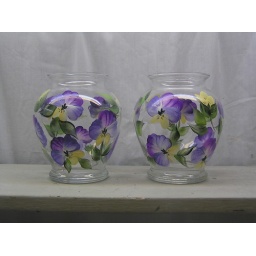
Lovely and cute ginger jar glass vases with hand painted violets! Measures 6&amp;quot; high. Painted by Paula Horton